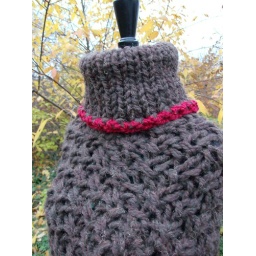
poncho with turtleneck. made for Ombretta. basket weave knit trimmed in candy apple red